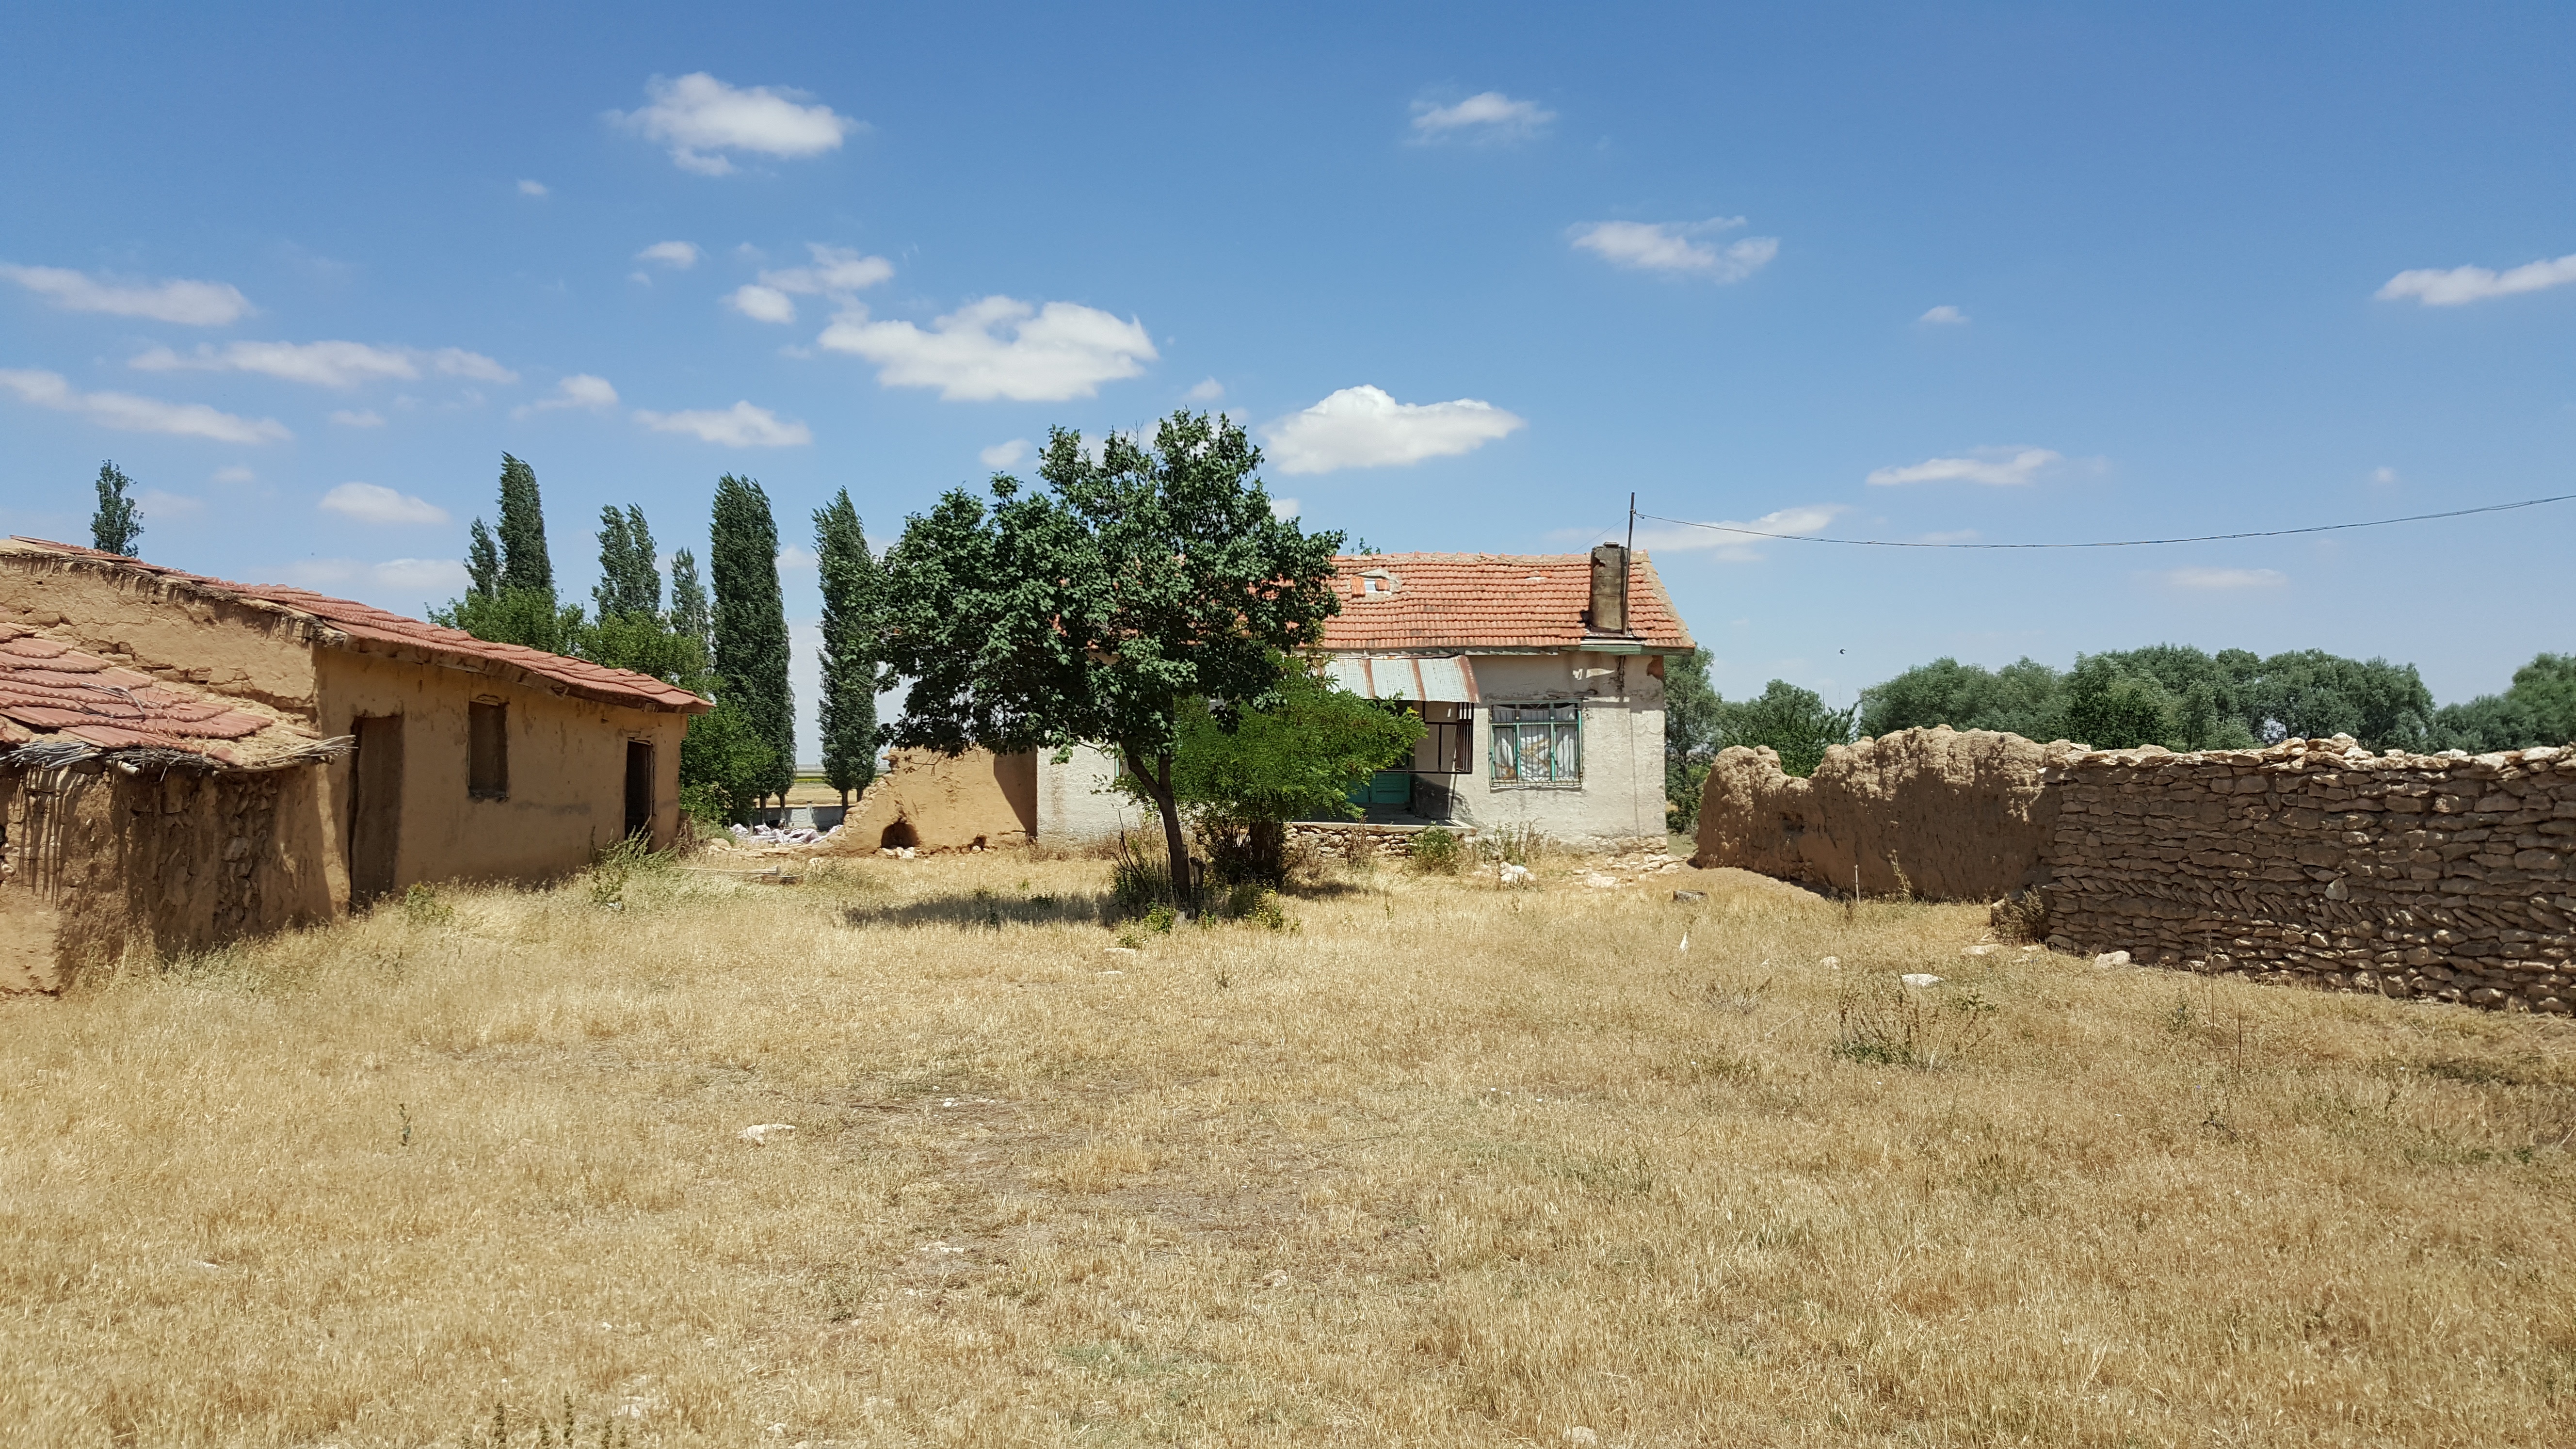
farm, villa, building, village, ranch, property, ruins, estate, real estate, rural area, land lot